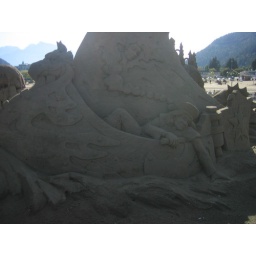
Every year around Thanksgiving (Canadian) there's a sand castle competition at Harrison hot springs